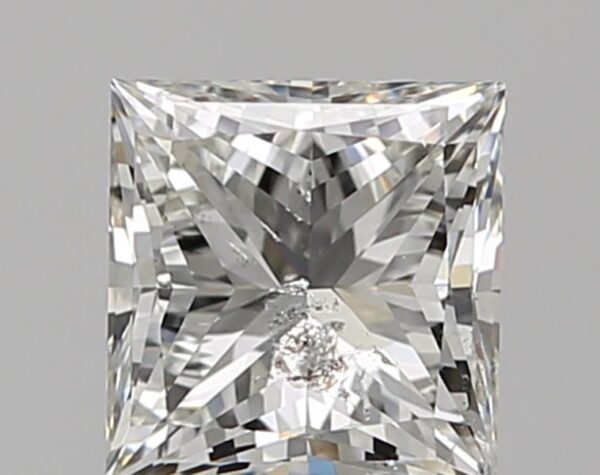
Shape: princess
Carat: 1.01
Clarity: SI2
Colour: H
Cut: VG
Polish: VG
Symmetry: VG
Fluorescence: N
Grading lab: IGI
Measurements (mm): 5.43 x 5.24 x 3.92